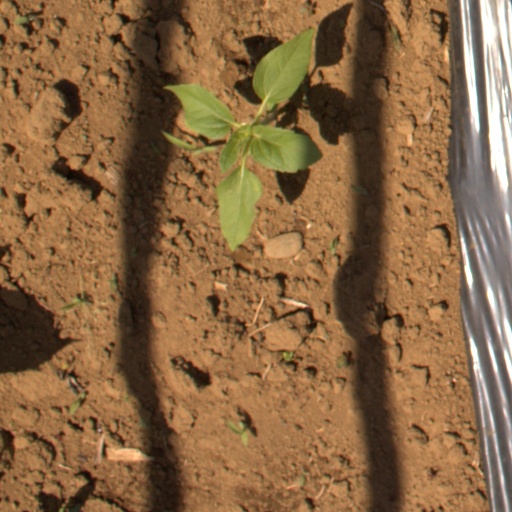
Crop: Jerusalem artichoke